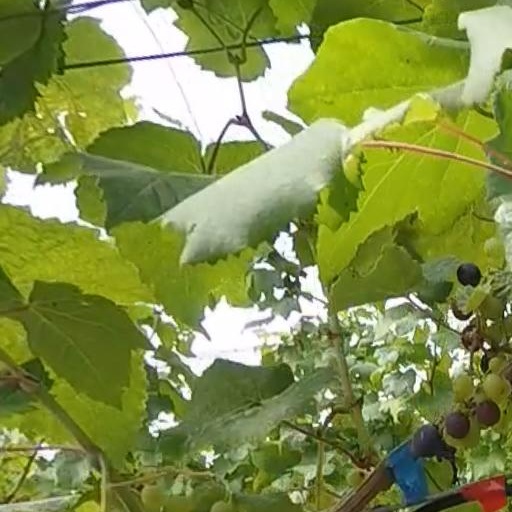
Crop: grape